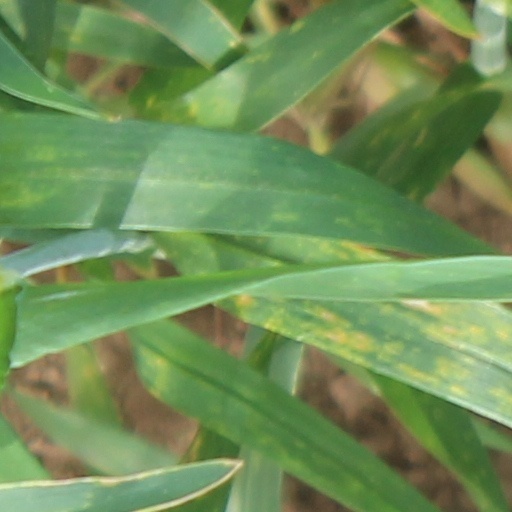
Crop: wheat